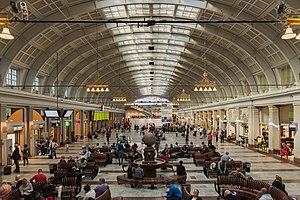
La gare centrale de Stockholm est la plus importante de Suède et de toute la Scandinavie. Elle est située dans l'arrondissement de Norrmalm, sur la rue Vasagatan.